Catherine Tizard

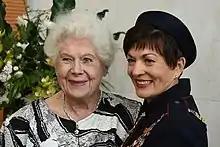
Tizard (left) in 2016, with Dame Patsy Reddy, after Reddy's swearing-in as governor-general

Upon Tizard's retirement from office, Sir Geoffrey Palmer, who had nominated her, stated: "She has been a powerful, yes a presidential public presence. She has been a part of New Zealand's growing up." In 2004 Tizard stated that she supported a New Zealand republic "in principle" and when she was governor-general, had discussed the issue of republicanism with the Queen: "She is quite sanguine about these things. She has always said it is a decision for New Zealand to make, and 'whatever decision New Zealand makes, of course we would accept it'."